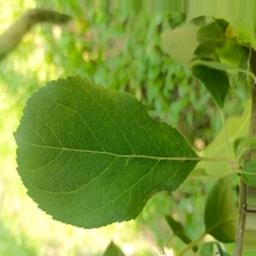
Label: Healthy